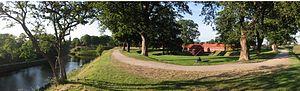
Les remparts de Copenhague constituaient jusqu'au début du XIXᵉ siècle les anciennes fortifications de la capitale du Danemark. Démantelés dans la seconde moitié du XIXᵉ siècle, ils ont laissé place à des places publiques, des parcs et des jardins publics agrémentés de plusieurs lacs et d'étangs formant une ceinture verte autour du centre-ville historique de Indre By à Copenhague, ainsi qu'à de larges boulevards tel que le boulevard H.C. Andersens.
Le Forsvarets Efterretningstjeneste est le service de renseignement militaire du Danemark. Fondé en 1967, il dépend du ministre de la Défense. Il collecte les informations jugées importantes pour la sécurité du royaume. Il évalue les risques de l’engagement des forces armées danoises à l’étranger. Son quartier général est situé au Kastellet, à Copenhague. En 2005, son budget s’élevait à 447,4 millions de couronnes.